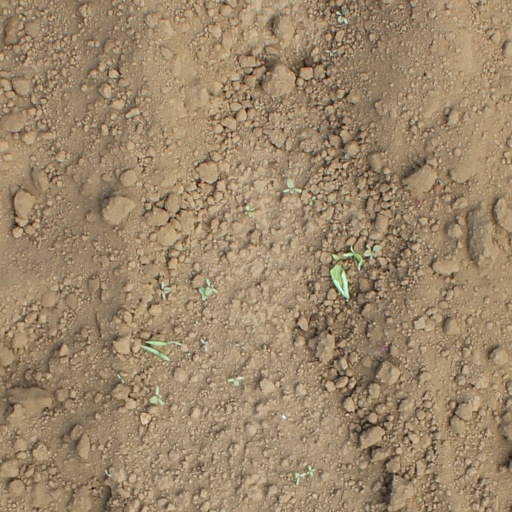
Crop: soybean